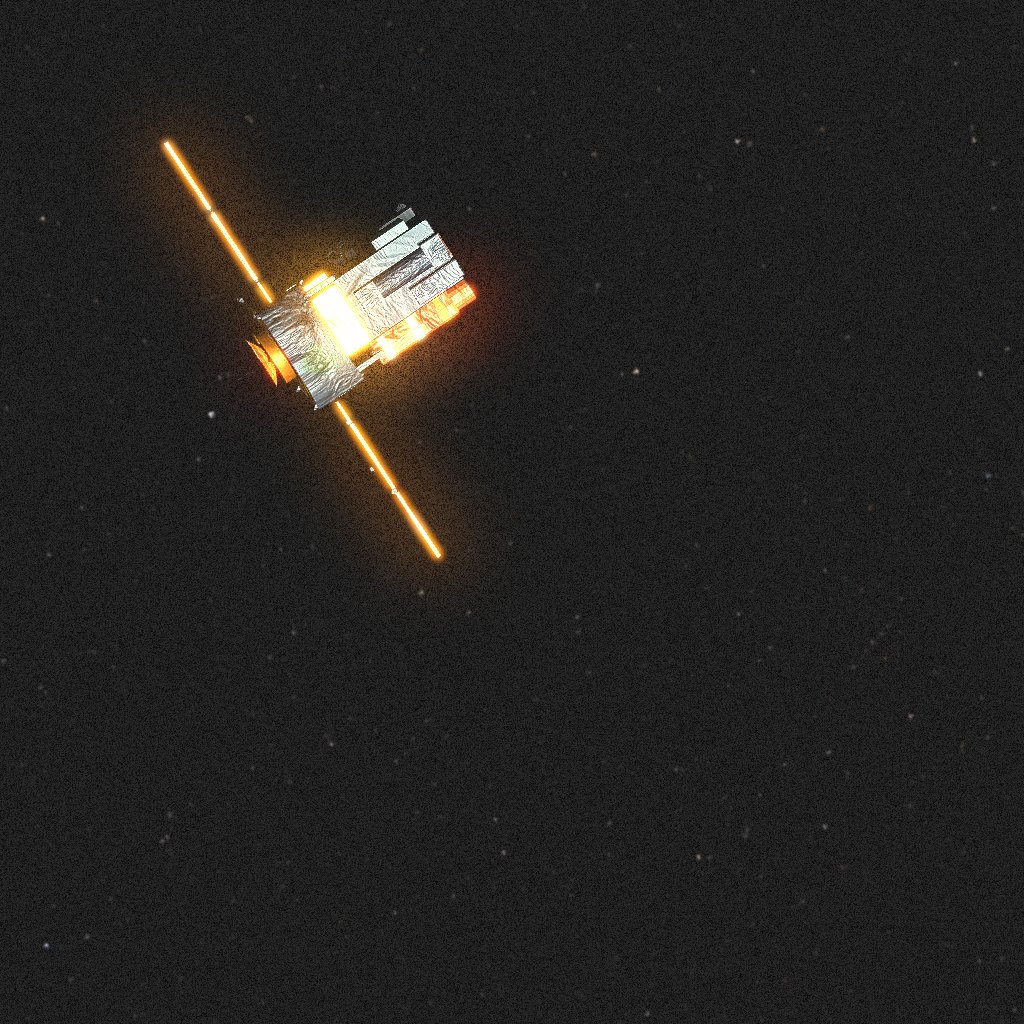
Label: soho